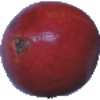
Label: pomegranate